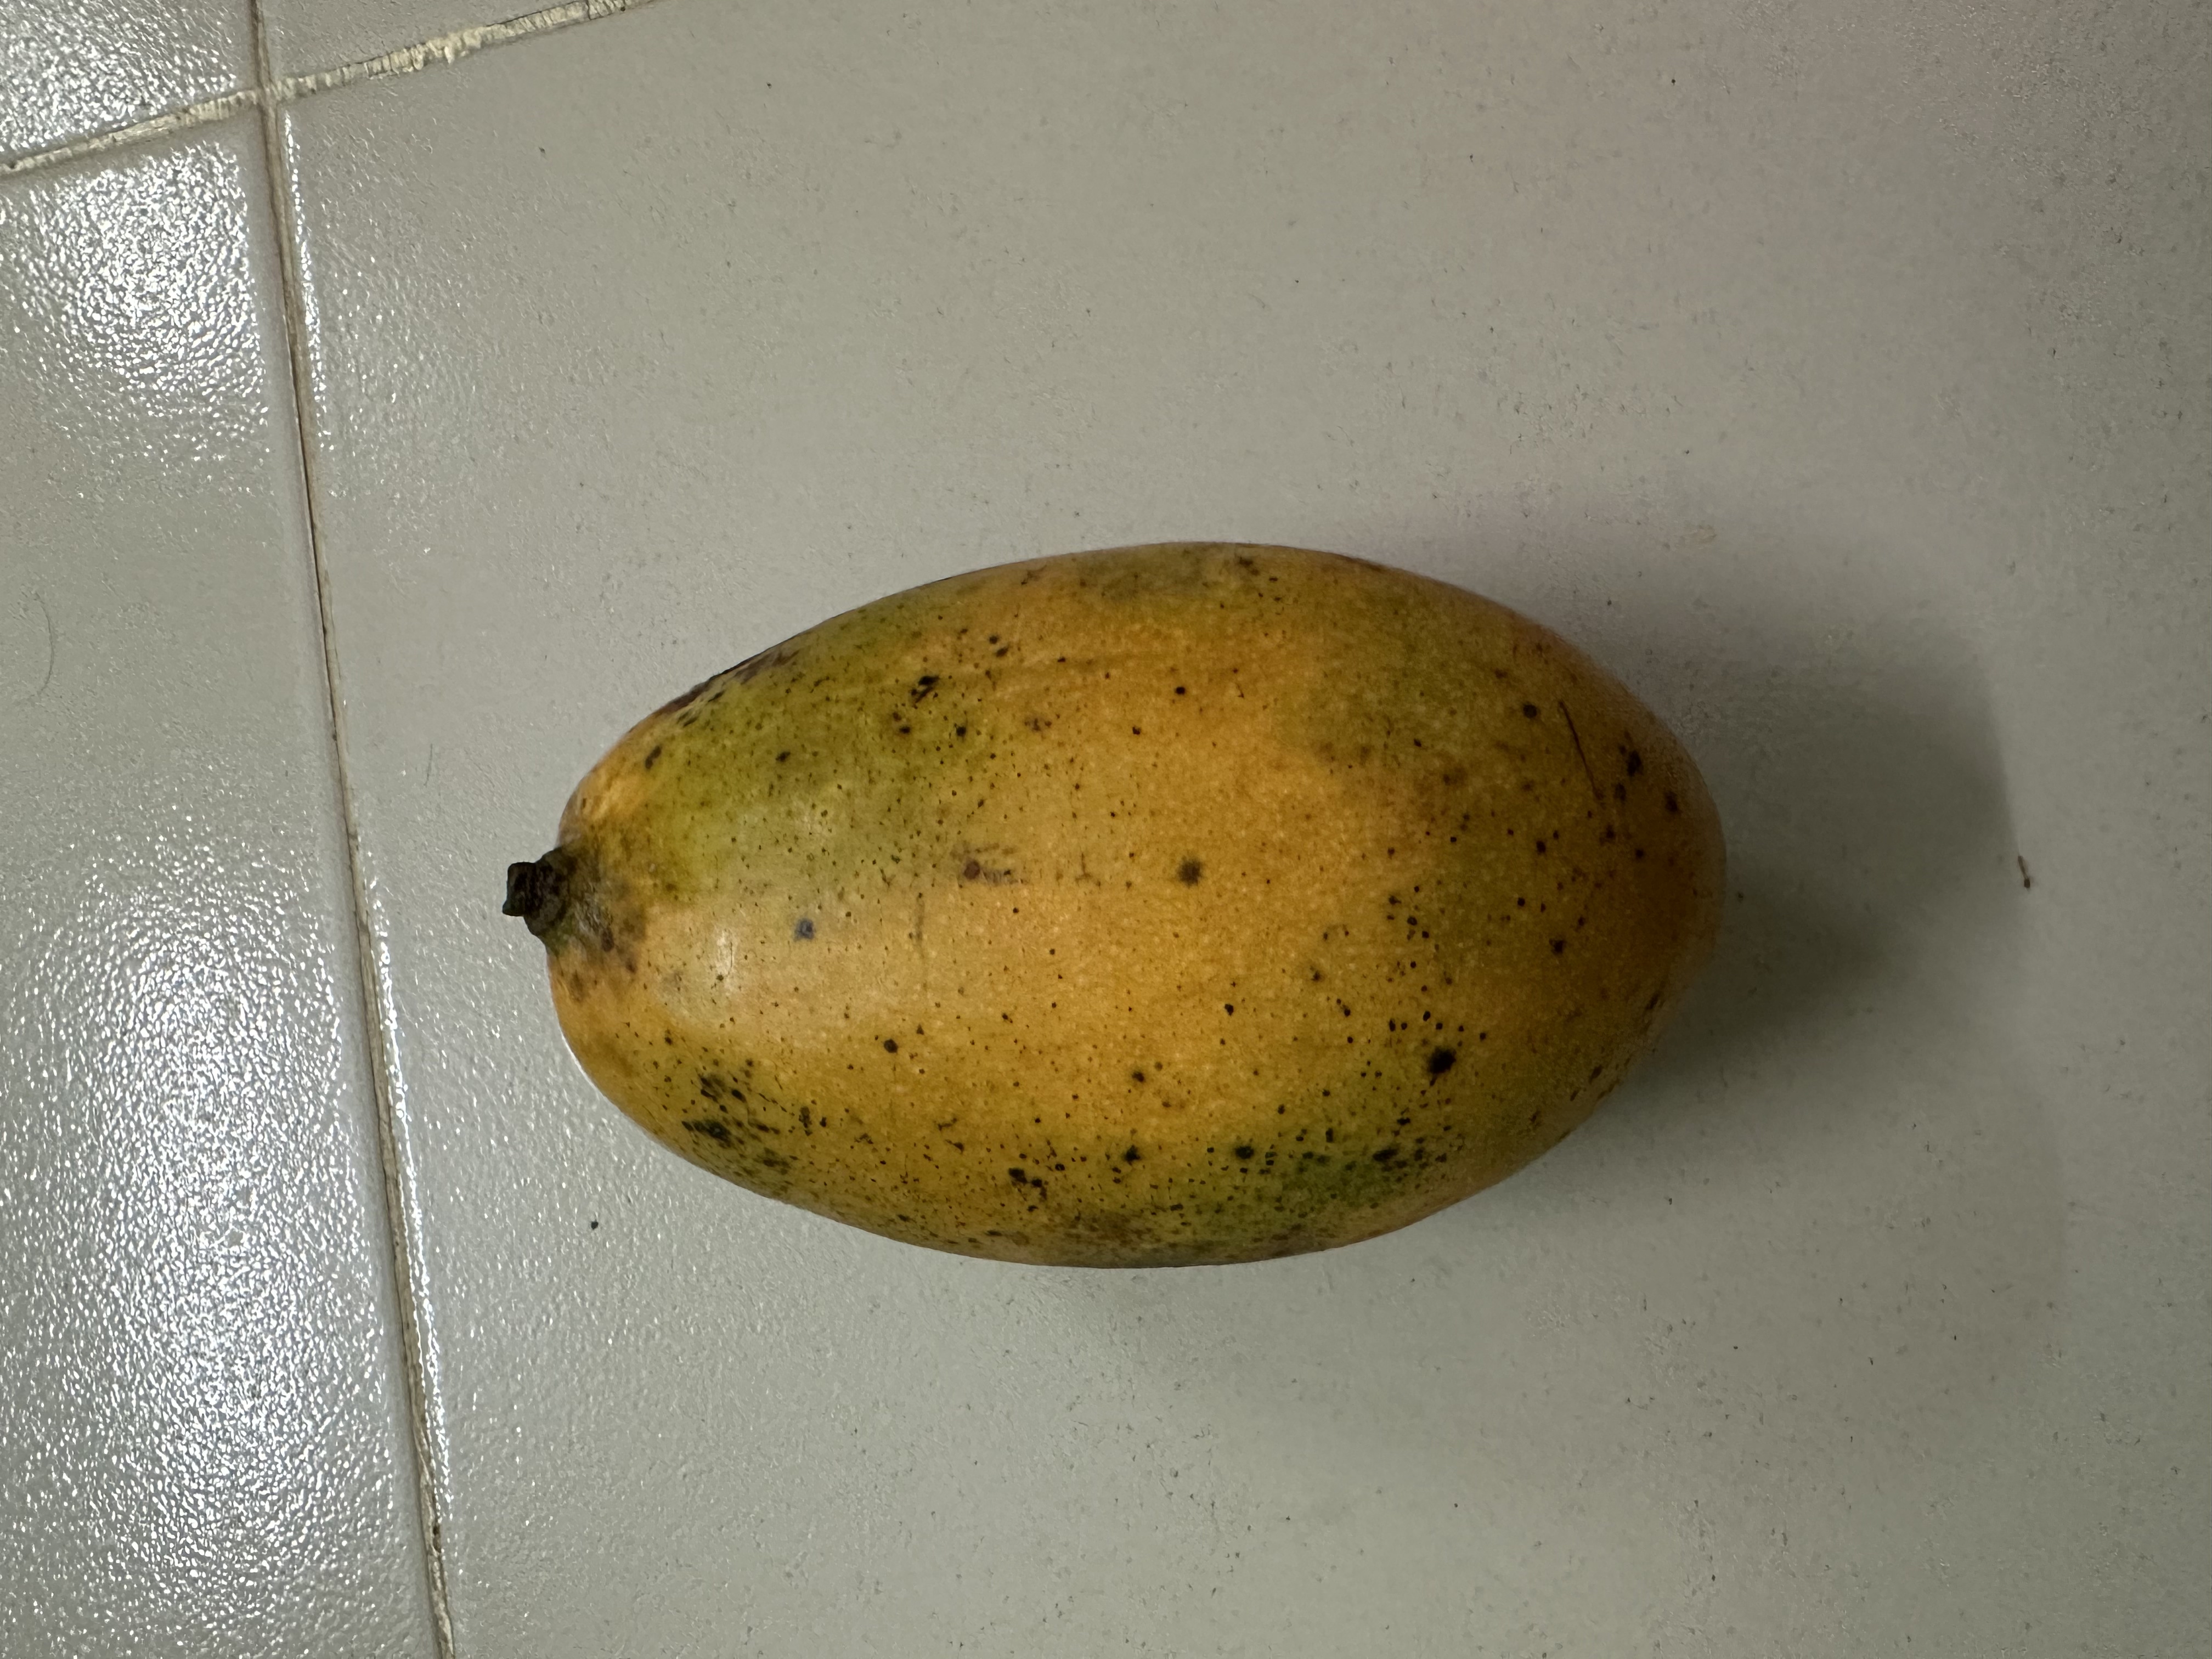
Mango variety: Mollika